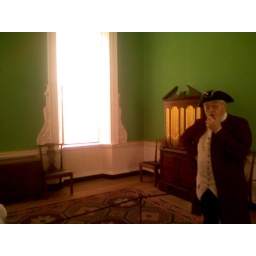
The tour guide standing in the green room. Everything was bright and amazing.